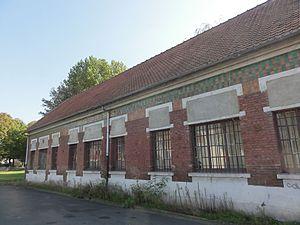
Écoles des cités de la Fosse n° 4 de la Compagnie des mines d'Ostricourt, Carvin, Pas-de-Calais, Nord-Pas-de-Calais, France.
La fosse nᵒ 4 dite Maurice Tilloy de la Compagnie des mines d'Ostricourt est un ancien charbonnage du Bassin minier du Nord-Pas-de-Calais, situé à Carvin, en France. Le fonçage du puits nᵒ 4 commence en novembre 1897, et la fosse est productive le 1ᵉʳ juillet 1900. La Compagnie des mines de Carvin entreprend également une fosse nᵒ 4 en 1902 dans la même commune, à un peu plus de trois kilomètres à l'ouest. Des cités ainsi que des écoles sont construites à proximité de la fosse. Cette dernière est détruite durant la Première Guerre mondiale. Après sa reconstruction, elle devient la seconde fosse de la compagnie en terme d'importance, après la fosse nᵒ 2. Les stériles sont envoyés sur le terril nᵒ 107. La fosse possède un second terril, bien moindre, le 107A.